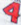
Number: 4